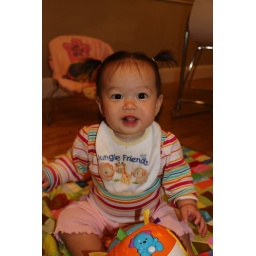
We came home and found this girl sitting in our living room...